Sandbjerg

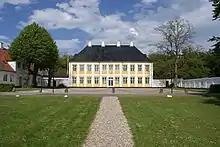
Sandbjerg Manor

Sandbjerg is a former estate and manor house north of Sønderborg in the southeast of Jutland, Denmark. The estate dates from 1571, but today's house was built in 1788. Since 1959, the estate has been used by Aarhus University for teaching and research. Today it is the university's conference centre.